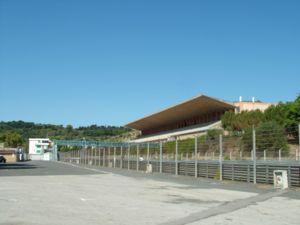
La Coupe de la cité d'Enna était une compétition automobile organisée en Italie sur le Circuit d'Enna-Pergusa pour des voitures de sport, entre 1962 et 1974.
Le circuit d'Enna-Pergusa est un circuit automobile situé à côté d'Enna, en Sicile, et tracé autour du lac de Pergusa.